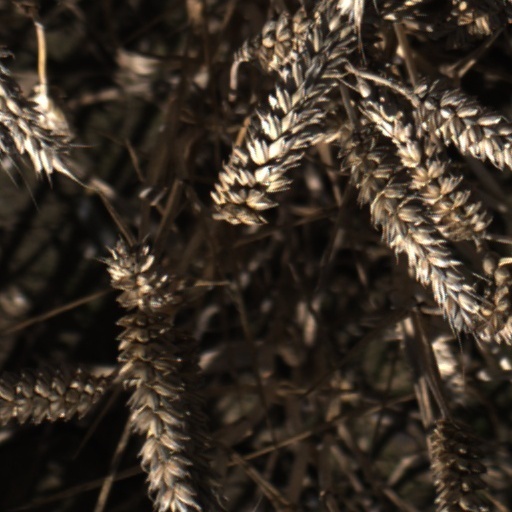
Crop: wheat